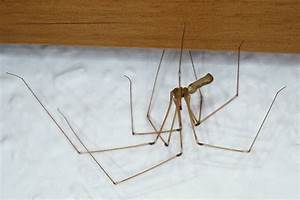
Label: spider